Minneapolis Central Library

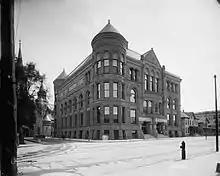
A photograph from around 1900 of the first central Minneapolis Public Library, which cost $324,894.

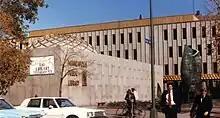
The second central Minneapolis Public Library building opened in 1961 as part of urban renewal for downtown Minneapolis

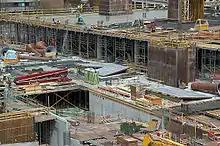
The new Central Library under construction in 2004

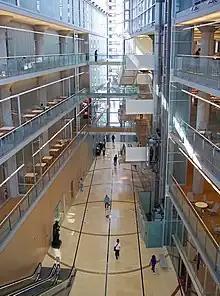
The atrium of the Central Library

The predecessor of Minneapolis's public library was a subscription library called the Minneapolis Athenæum founded in 1859. The Minneapolis Public Library was founded in 1885 and its first task was to build a main library. The first central library of the "Minneapolis Public Library" (also known as the main library) was built in 1889 along Tenth Street and Hennepin Avenue about six blocks south of the current building. The library contained an art gallery primarily of work from the collection of library benefactor T. B. Walker.